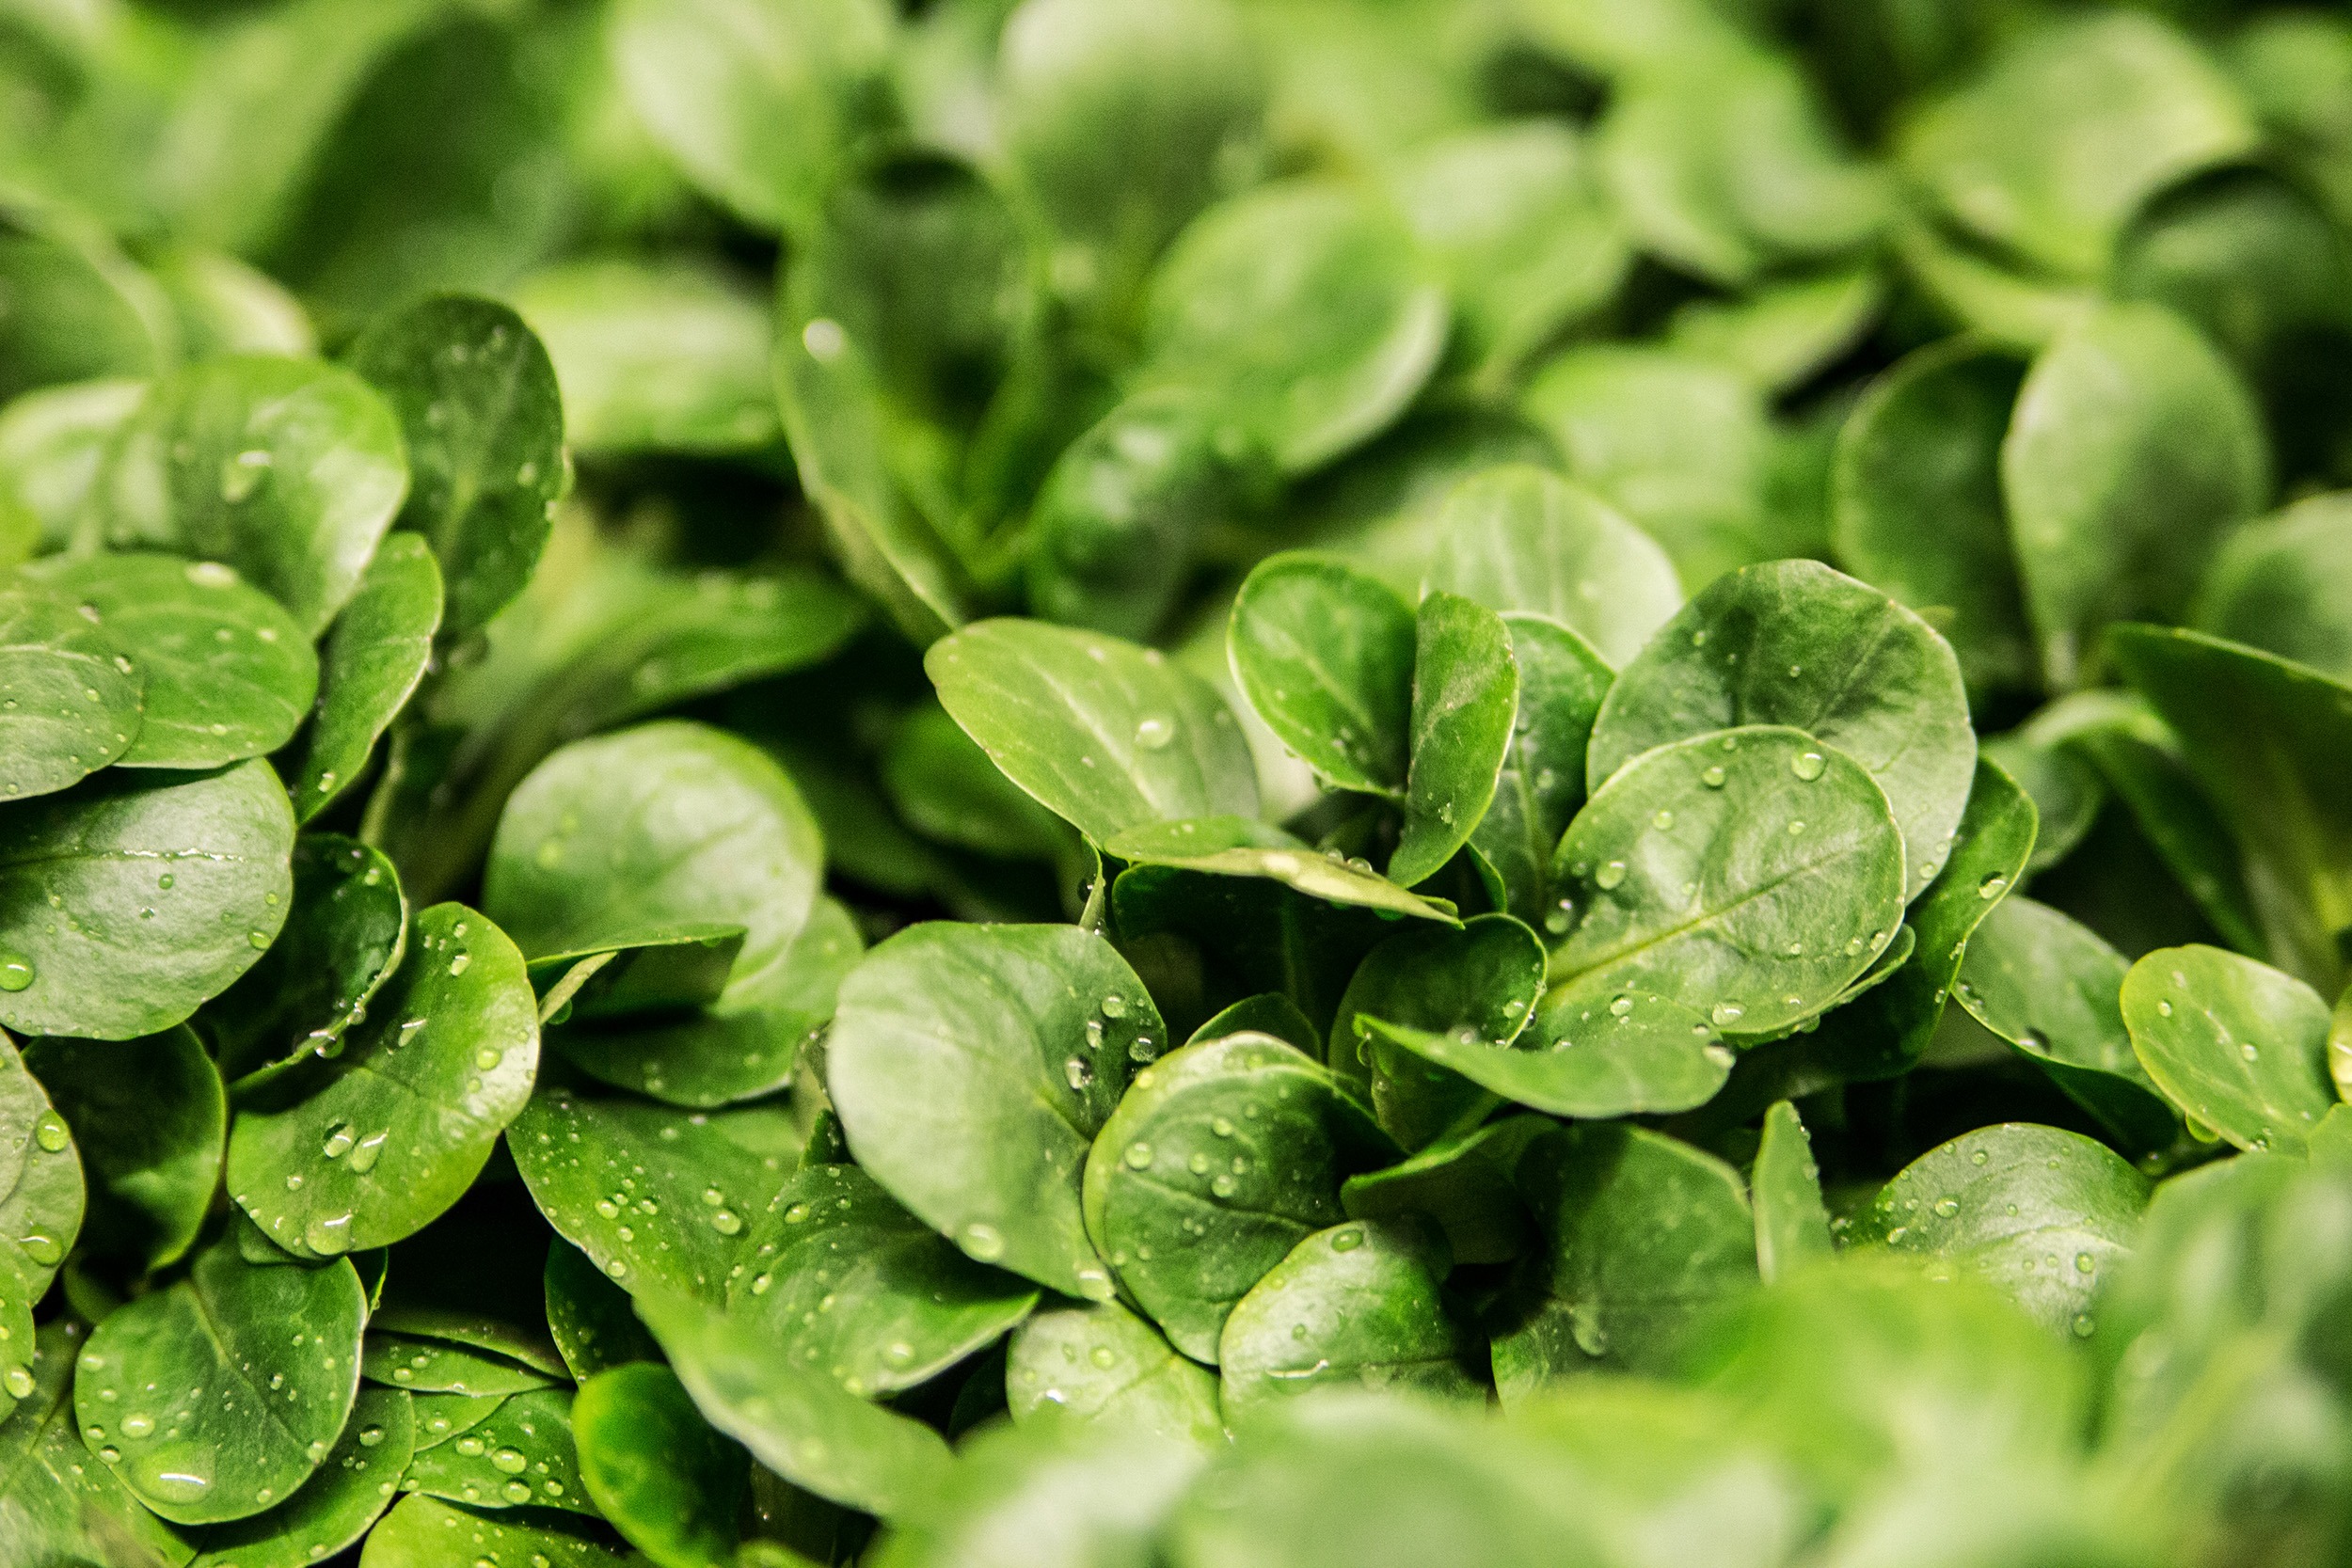
dew, plant, leaf, wet, food, green, herb, produce, vegetable, plants, close up, waterdrops, flowering plant, watercress, annual plant, land plant, leaf vegetable, fines herbes